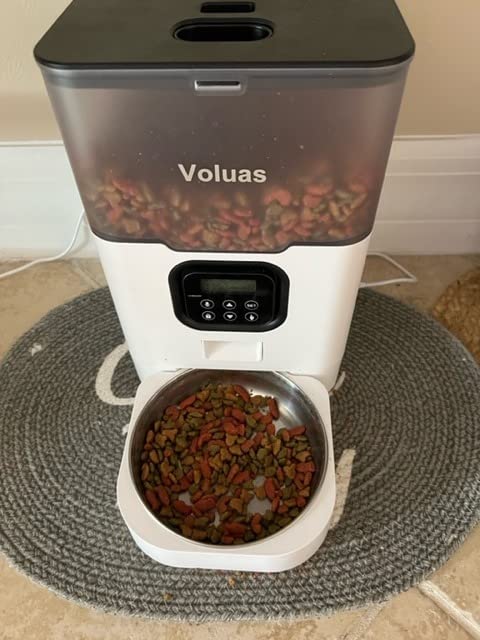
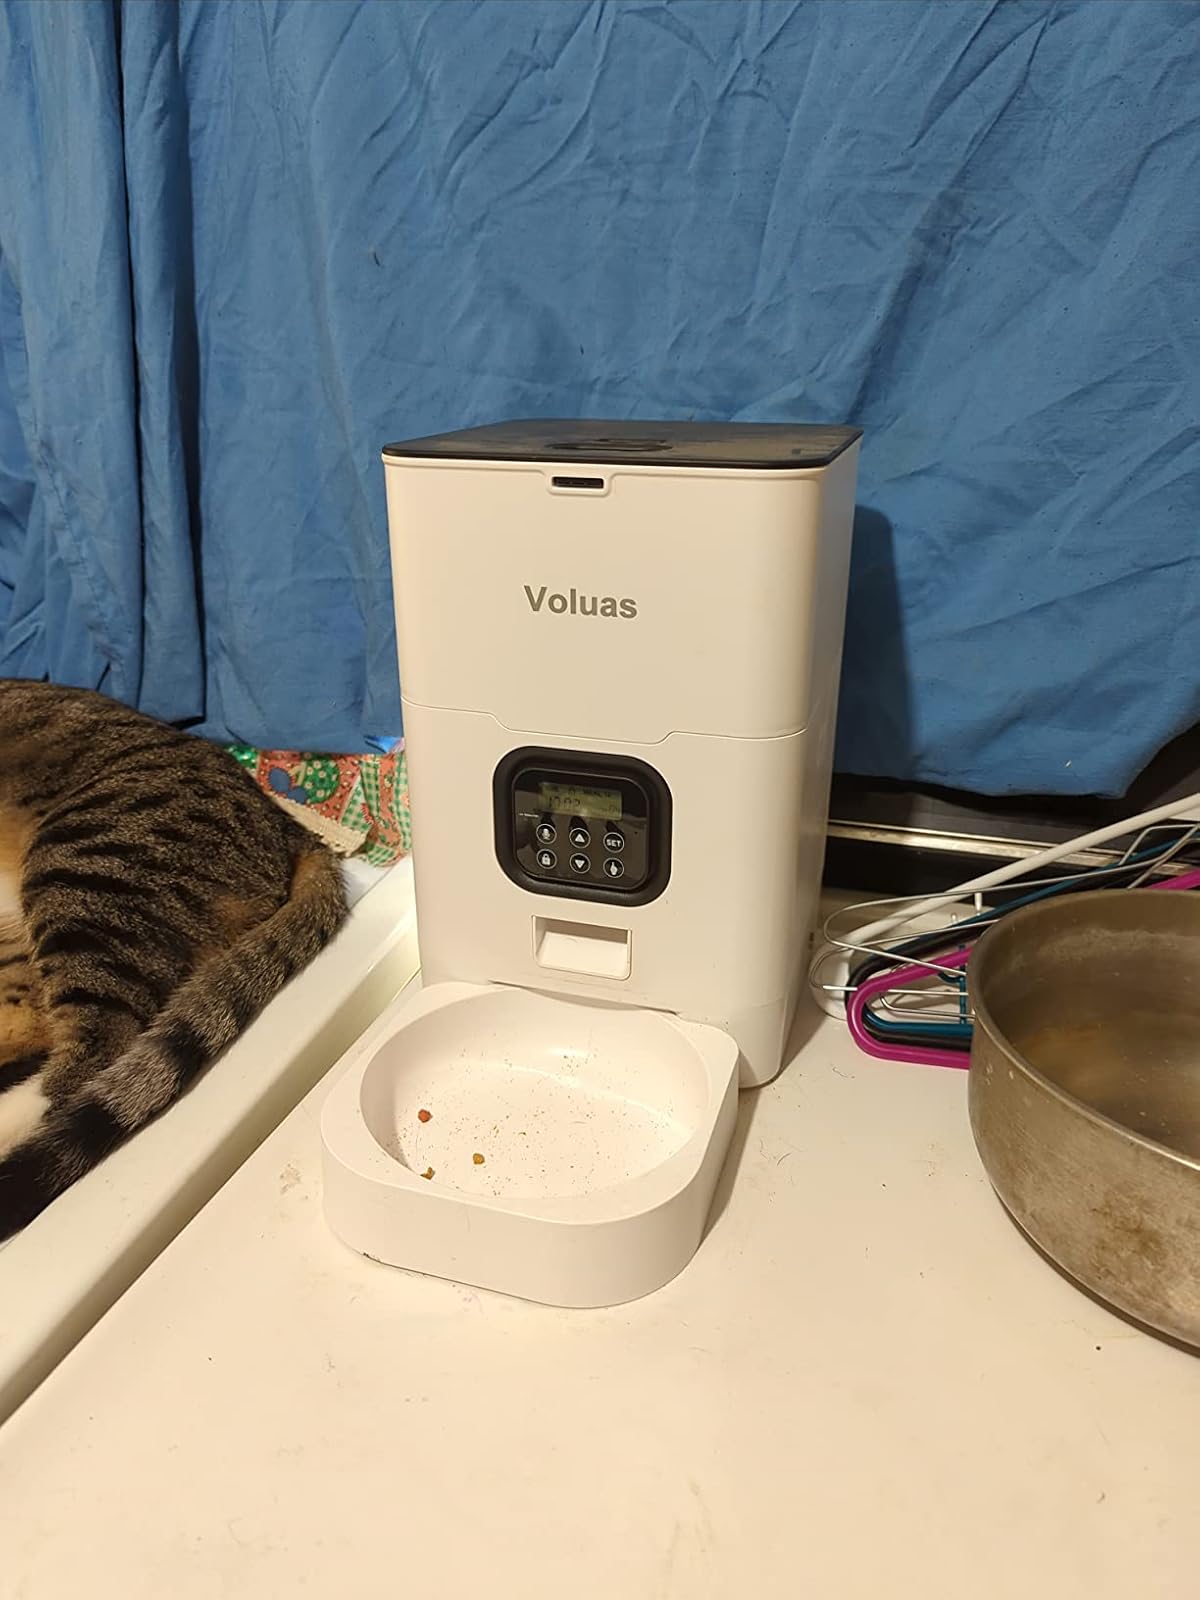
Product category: items_feeder
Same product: no